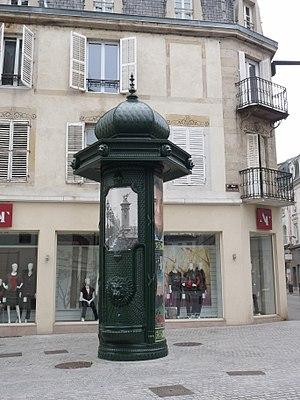
Epinal, rue Gaston Zinck
Une colonne Morris est un élément du mobilier urbain initialement parisien, mais présent dans beaucoup de villes françaises. De forme cylindrique, elle sert principalement de support à la promotion des spectacles et des films. Si sa silhouette et son aspect général ont peu évolué depuis sa création, des perfectionnements et des fonctions nouvelles sont apparus au cours du temps. Aujourd’hui, par exemple, elle peut être éclairée à la nuit tombée. Elle peut être rotative pour une meilleure exposition des affiches, et celles-ci sont fréquemment protégées des intempéries et des incivilités par un vitrage. L'espace qu'elle abrite en son sein est parfois utilisé pour entreposer le matériel de nettoyage de la voirie, abriter des toilettes ou des téléphones publics.
En architecture, un mascaron ou masque, est un ornement représentant généralement un masque, une figure humaine, parfois effrayante, à la fonction apotropaïque : sa fonction originale était d'éloigner les mauvais esprits afin qu'ils ne pénètrent pas dans la demeure. Ils sont souvent apposés sur une clé d'arc de fenêtre ou de porte ou sur un linteau, ou un modillon. Certains mascarons apposés sur une fontaine crachent de l'eau en jet.
L’affichage est une technique de communication en extérieur qui consiste à installer et parfois gérer dans un espace public du mobilier urbain destiné à recevoir un support de nature promotionnelle.